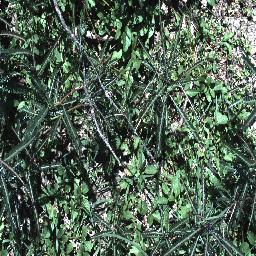
Label: parkinsonia